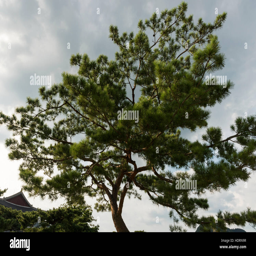
a tree leaning to the right and trunk growing to the left against a cloudy sky